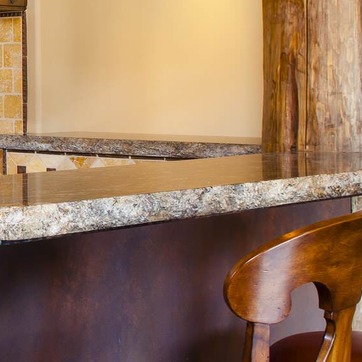
Material: polishedstone